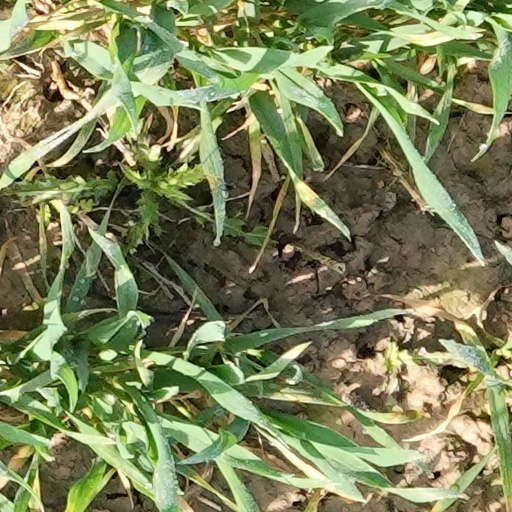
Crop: wheat